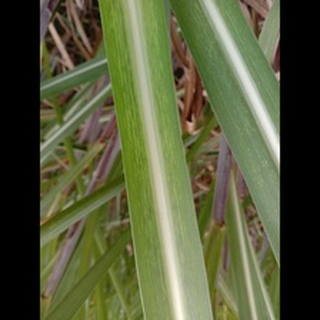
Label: sugarcane_mosaic